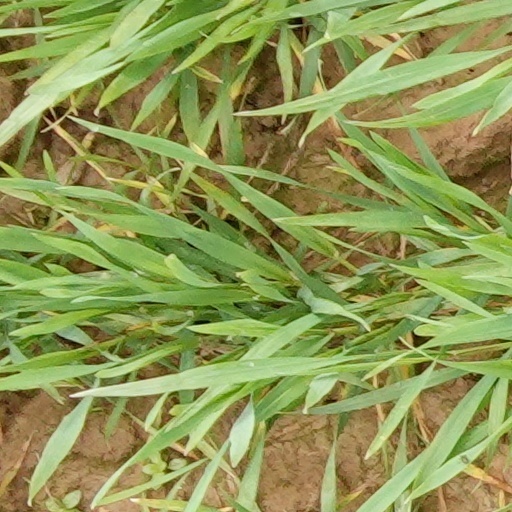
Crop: wheat